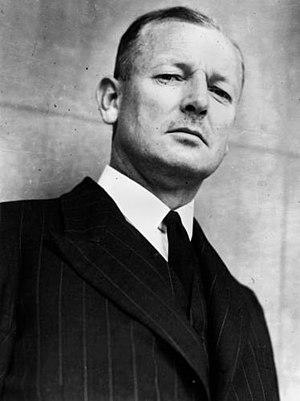
Alan James Mansfield fut le dix-huitième Gouverneur du Queensland en Australie.